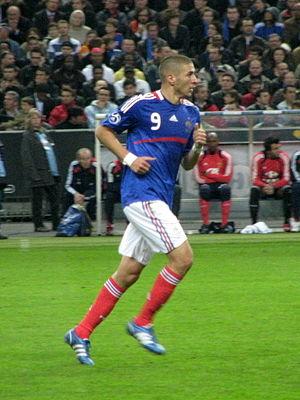
La campagne 2010-2012 de l'équipe de France de football fait suite à l'élimination précoce dans la Coupe du monde 2010. Durant cette période la sélection française dispute, outre des matchs amicaux, des éliminatoires en vue de la qualification pour le Championnat d'Europe de football 2012 ayant lieu en Pologne et en Ukraine à l'été 2012. L'équipe de France est dirigée par Laurent Blanc qui succède à Raymond Domenech au poste de sélectionneur en juillet 2010.
Ils sont de Lyon ou ont marqué la ville de leur influence :
Karim Benzema, né le 19 décembre 1987 à Lyon, est un footballeur international français évoluant au poste d'avant-centre au Real Madrid CF.